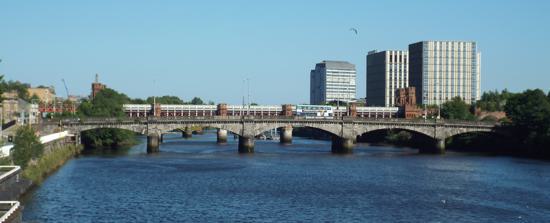
Building: Victoria Bridge, Glasgow
Country: United Kingdom
Year built: 1854
Category A listed road bridge spanning the River Clyde in Glasgow, Scotland Victoria Bridge, Glasgow Looking over the bridge Victoria Bridge Silver Epergne gifted to builder William York, Esq. Hallmarked London, 1854 Victoria Bridge is a category A listed road bridge spanning the River Clyde in Glasgow , Scotland. Victoria Bridge is the oldest surviving bridge in Glasgow, lying at the foot of Stockwell Street in the city centre. History Victoria Bridge is built on the site of the first recorded bridge over the Clyde; a timber bridge believed to exist in 1285 and described as "Glaskow bryg, that byggt was of tre" in Henry the Minstrel's epic poem on Sir William Wallace . In 1345 Bishop William Rae replaced the timber bridge with the Bishop's Bridge, located on the same site. Bishop's Bridge was originally 12 feet (3.7 m) wide, but was widened by 10 feet (3.0 m) in 1777. By 1851 Glasgow's population had risen to 329,000 having doubled in the previous 25 years and the old bridge couldn't cope with current demands, and needed to be replaced. Construction A new masonry arch bridge was designed by James Walker and constructed by William Scott, although some references name William York, Esquire as the builder. The bridge has five segmental arches which vary in span from 20.4 meters to the widest in the center, which measures 24.4 m wide. The construction replaced Bishop's bridge, with foundations 6 meters below those of the old bridge, and timber piles which were steam-driven a further 4 meters below that. Named after Queen Victoria , when the bridge opened in 1854, Glasgow had one of the two widest bridges in Britain – London's widest at that time was only 54 feet (16 m). The bridge is one way city-bound with two lanes. However, it also has a contraflow bus, cycle and taxi lane. It is complemented by the Albert Bridge on the other side of the railway bridge, which is also two-way. As a numbered route, the bridge forms one arm of the A8 , which then passes through the Bridgegate north of the river and meets the other arm from Albert Bridge at Saltmarket . The A814 (Clyde Street) begins at Saltmarket going west only, but becomes two-way after passing the north end of Victoria Bridge. Most traffic crossing the river here either feeds west onto the A814 or carries on north-easterly on the Bridgegate, as the road straight on (Stockwell Street) soon becomes a bus gate, with private vehicles only able to access a few local premises and car parks. South of the bridge, the designation becomes the A730 (Gorbals Street) which runs through the Gorbals district and on to Rutherglen (as mentioned above, it is a bus lane only at this point, with other southbound traffic using the nearby A728 Laurieston Road). References ^ Stuff, Good. "Glasgow, River Clyde, Victoria Bridge, Glasgow, Glasgow" . www.britishlistedbuildings.co.uk . ^ "Victoria Bridge from The Gazetteer for Scotland" . ^ "Victoria Bridge History" . Glasgow City Council . ^ Historic Environment Scotland . "Glasgow, Stockwell Street, Victoria Bridge (44283)" . Canmore . ^ "History of Census" . Glasgow University . ^ Laurie, William Alexander; (sir.), David Brewster (1859). The history of free masonry and the Grand lodge of Scotland . Seton & Mackenzie. ^ "Engineering Timelines - Victoria Bridge, Glasgow" . www.engineering-timelines.com . ^ "Engineering Timelines - Victoria Bridge, Glasgow" . www.engineering-timelines.com . ^ ICE Scotland. "Glasgow's Clyde Bridges" (PDF) . Clyde Waterfront . ^ Dunn, Etta (15 June 2014). Central Glasgow Through Time . Amberley Publishing Limited. ISBN 9781445638874 . Wikimedia Commons has media related to Victoria Bridge, Glasgow . v t e River Clyde , Scotland Administrative areas South Lanarkshire North Lanarkshire Glasgow City West Dunbartonshire Renfrewshire Inverclyde Argyll and Bute Flows into Firth of Clyde , then North Channel Settlements (upstream to downstream) Elvanfoot Abington Symington New Lanark Lanark Wishaw Motherwell Hamilton Bothwell Uddingston Cambuslang Rutherglen Glasgow Renfrew Clydebank Old Kilpatrick Dumbarton Port Glasgow Greenock Helensburgh Gourock Dunoon Major tributaries (upstream to downstream by confluence ) Daer Water Potrail Water Duneaton Water North Medwyn River South Medwyn River Douglas Water Mouse Water River Nethan Avon Water South Calder Water North Calder Water Rotten Calder River Kelvin River Cart River Leven Major bridges and crossings (upstream to downstream) Elvanfoot Viaduct Elvanfoot Motorway Bridge Elvanfoot Bridge Camps Road Bridge Crawford Viaduct Abington Bridge Wandel Road Bridge Clyde's Bridge Lamington Viaduct Lamington Bridge Wolfclyde Bridge Thankerton Bridge Pettinain Bridge Hyndford Bridge Bonnington Weir Clydesholm Bridge Kirkfieldbank Bridge Crossford Bridge Garrion Bridge Camp Viaduct Clyde Bridge Raith Bridge East Kilbride Expressway Bridge Bothwell Bridge David Livingstone Memorial Bridge Uddingston Footbridge Uddingston Viaduct Haughhead Bridge Westburn Viaduct Clydeford Bridge Cambuslang Bridge Bogleshole Road Bridge Clydebridge Viaduct Auchenshuggle Bridge Cuningar Loop Footbridge Dalmarnock Bridge Dalmarnock Railway Bridge Shawfield Smartbridge Rutherglen Bridge Polmadie Bridge King's Bridge St. Andrew's Suspension Bridge Pipe Bridge and Weir Albert Bridge City Union Bridge Victoria Bridge South Portland Street Suspension Bridge Glasgow Bridge Caledonian Railway Bridge George V Bridge Tradeston Bridge Kingston Bridge Clyde Arc Bell's Bridge Millennium Bridge Govan–Partick Bridge Clyde Tunnel Renfrew Ferry Erskine Ferry Erskine Bridge Longest rivers of the United Kingdom Severn Thames Trent Great Ouse Wye Ure / Ouse Tay Spey Clyde Tweed Avon Nene Eden Dee 55°51′14″N 4°15′04″W / 55.8538°N 4.2512°W / 55.8538; -4.2512